Sêrxü County

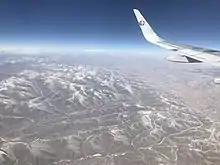
Aerial view of Serxu County.

Sêrxü (sershul) County is situated at the northwest corner of Sichuan province, and is also the westernmost county-level division of the province. Its area is approximately km, mainly covered by grasslands. The average elevation is 4,200 m above sea level.